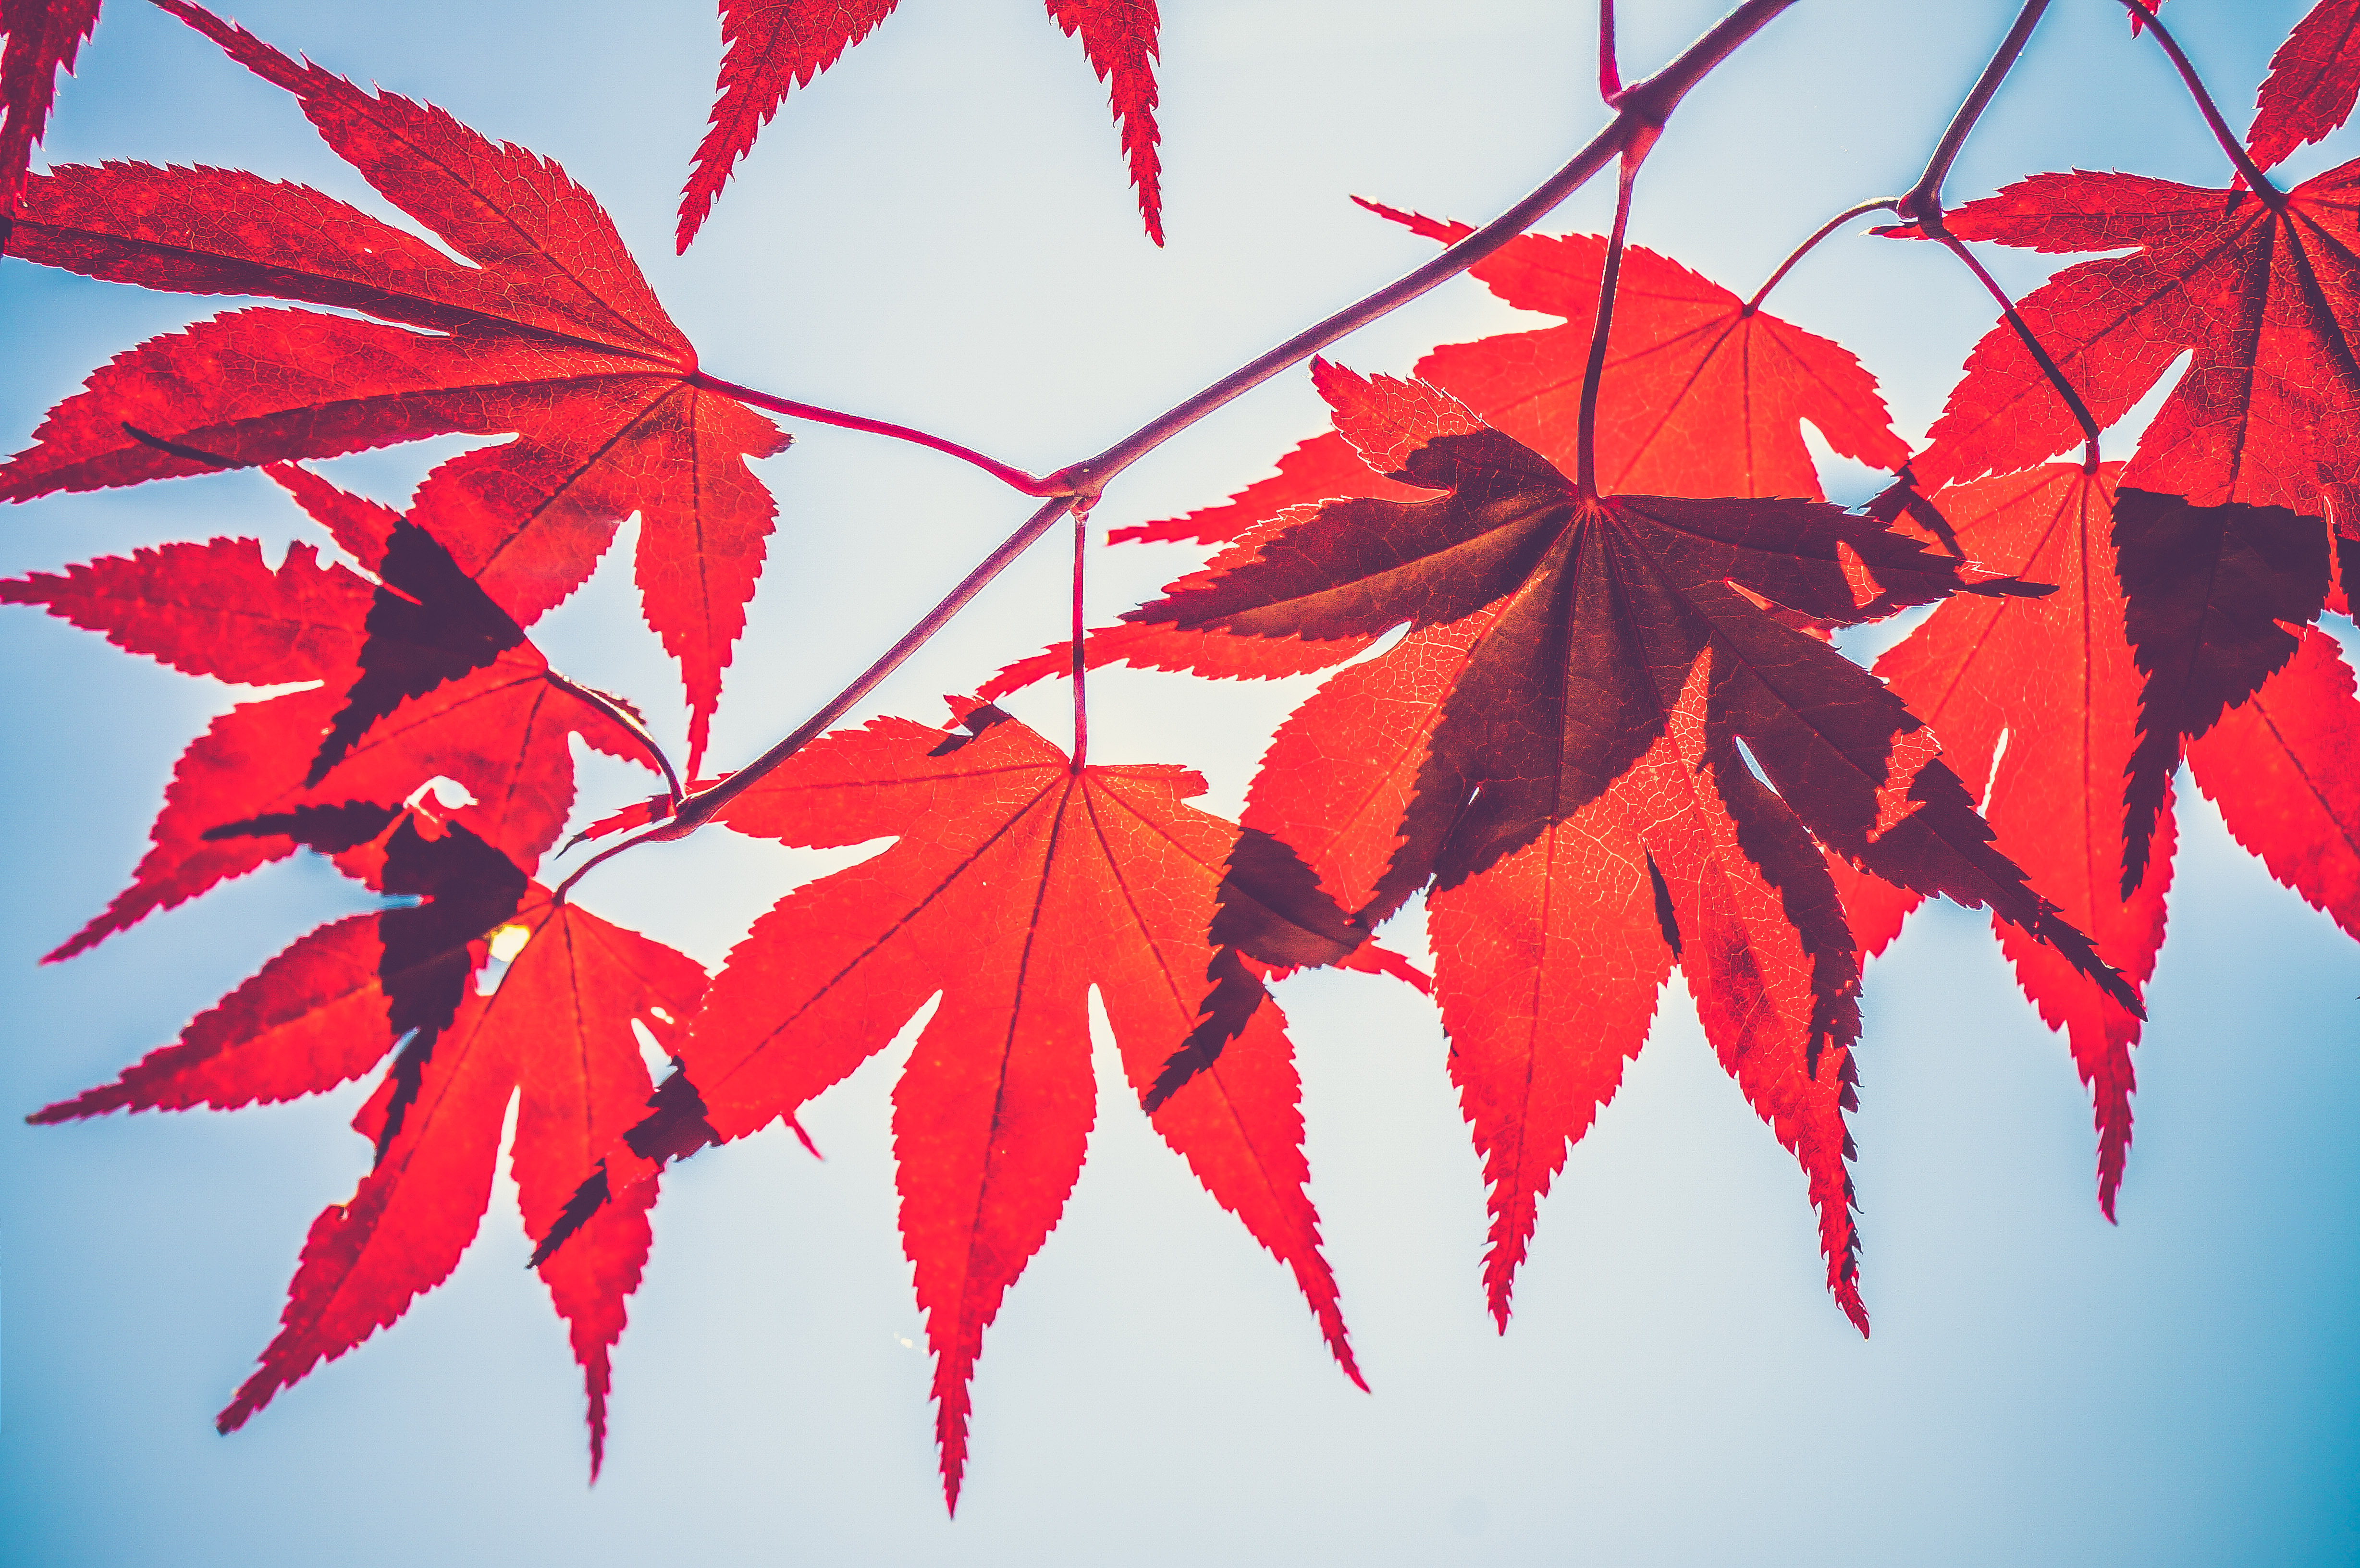
tree, branch, plant, stem, leaf, red, color, autumn, season, maple tree, maple leaf, close up, leaves, beautiful, autumn leaves, maple leaves, flowering plant, woody plant, land plant, low angle photography